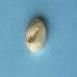
Maize quality: Good